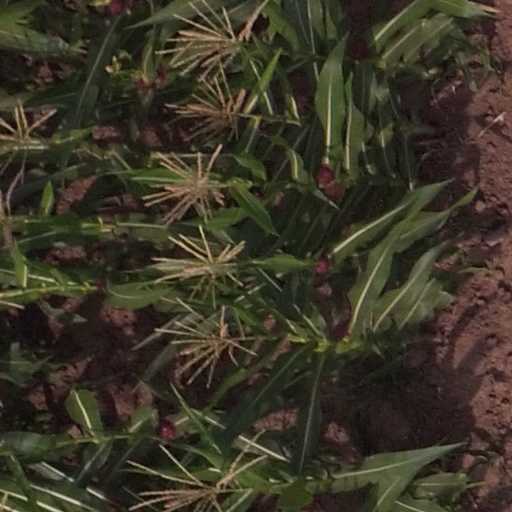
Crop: maize; corn